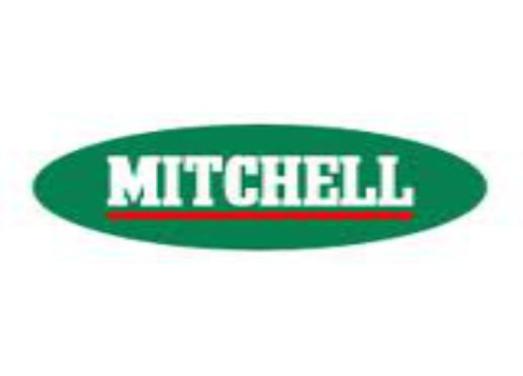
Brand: mitchell
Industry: Necessities